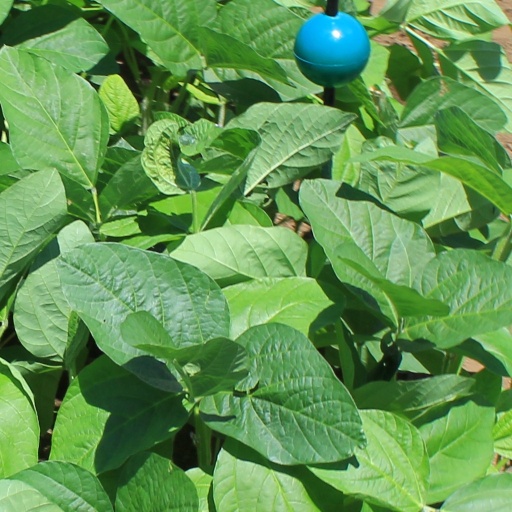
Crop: soybean